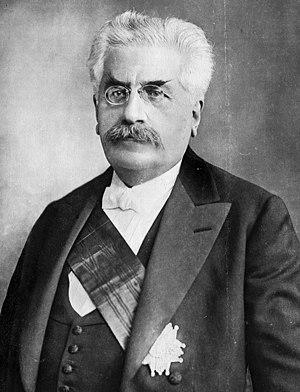
Le président de la République française est le chef de l'État en France, exerçant les plus hautes fonctions du pouvoir exécutif de la République.
Les marques des présidents de la République sont les pavillons en mer et les fanions de voiture des présidents de la République française.
Les lois constitutionnelles de 1875 sont les trois lois de nature constitutionnelle votées en France par l'Assemblée nationale entre février et juillet 1875 qui instaurent définitivement la Troisième République.
Alexandre Millerand, né le 10 février 1859 à Paris et mort le 6 avril 1943 à Versailles, est un homme d'État français. Il est président du Conseil du 20 janvier au 23 septembre 1920, puis président de la République du 23 septembre 1920 au 11 juin 1924.
Cette page concerne les événements qui se sont produits durant l'année 1919 en Lorraine.
Le cartel des gauches est une coalition électorale, constituée dans une cinquantaine de départements, pour les élections législatives de 1924 entre les radicaux indépendants, le Parti radical et radical-socialiste, le Parti républicain-socialiste auquel se joignirent des socialistes indépendants, et la SFIO. Les radicaux emmenés par Édouard Herriot dominèrent la coalition victorieuse aux élections législatives de 1924.
Cet article présente la succession des gouvernements de la France depuis le couronnement d'Hugues Capet jusqu'à aujourd'hui.